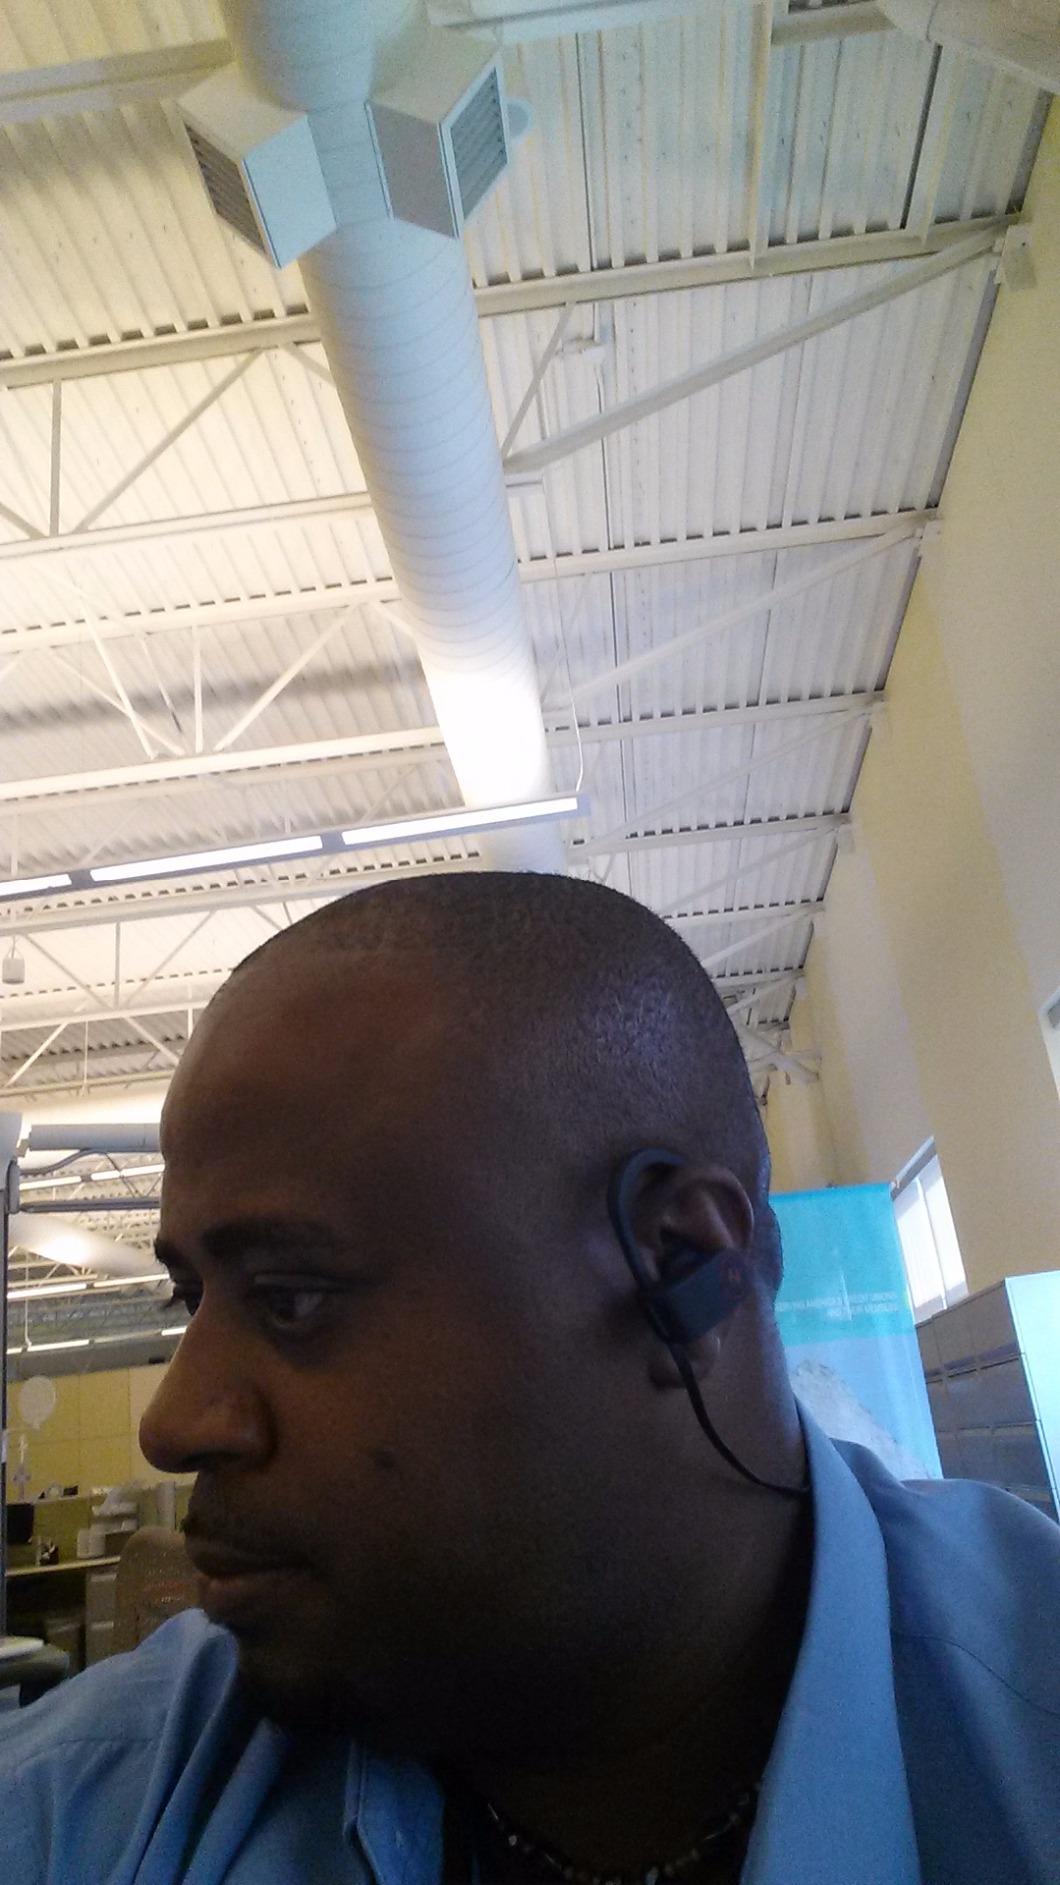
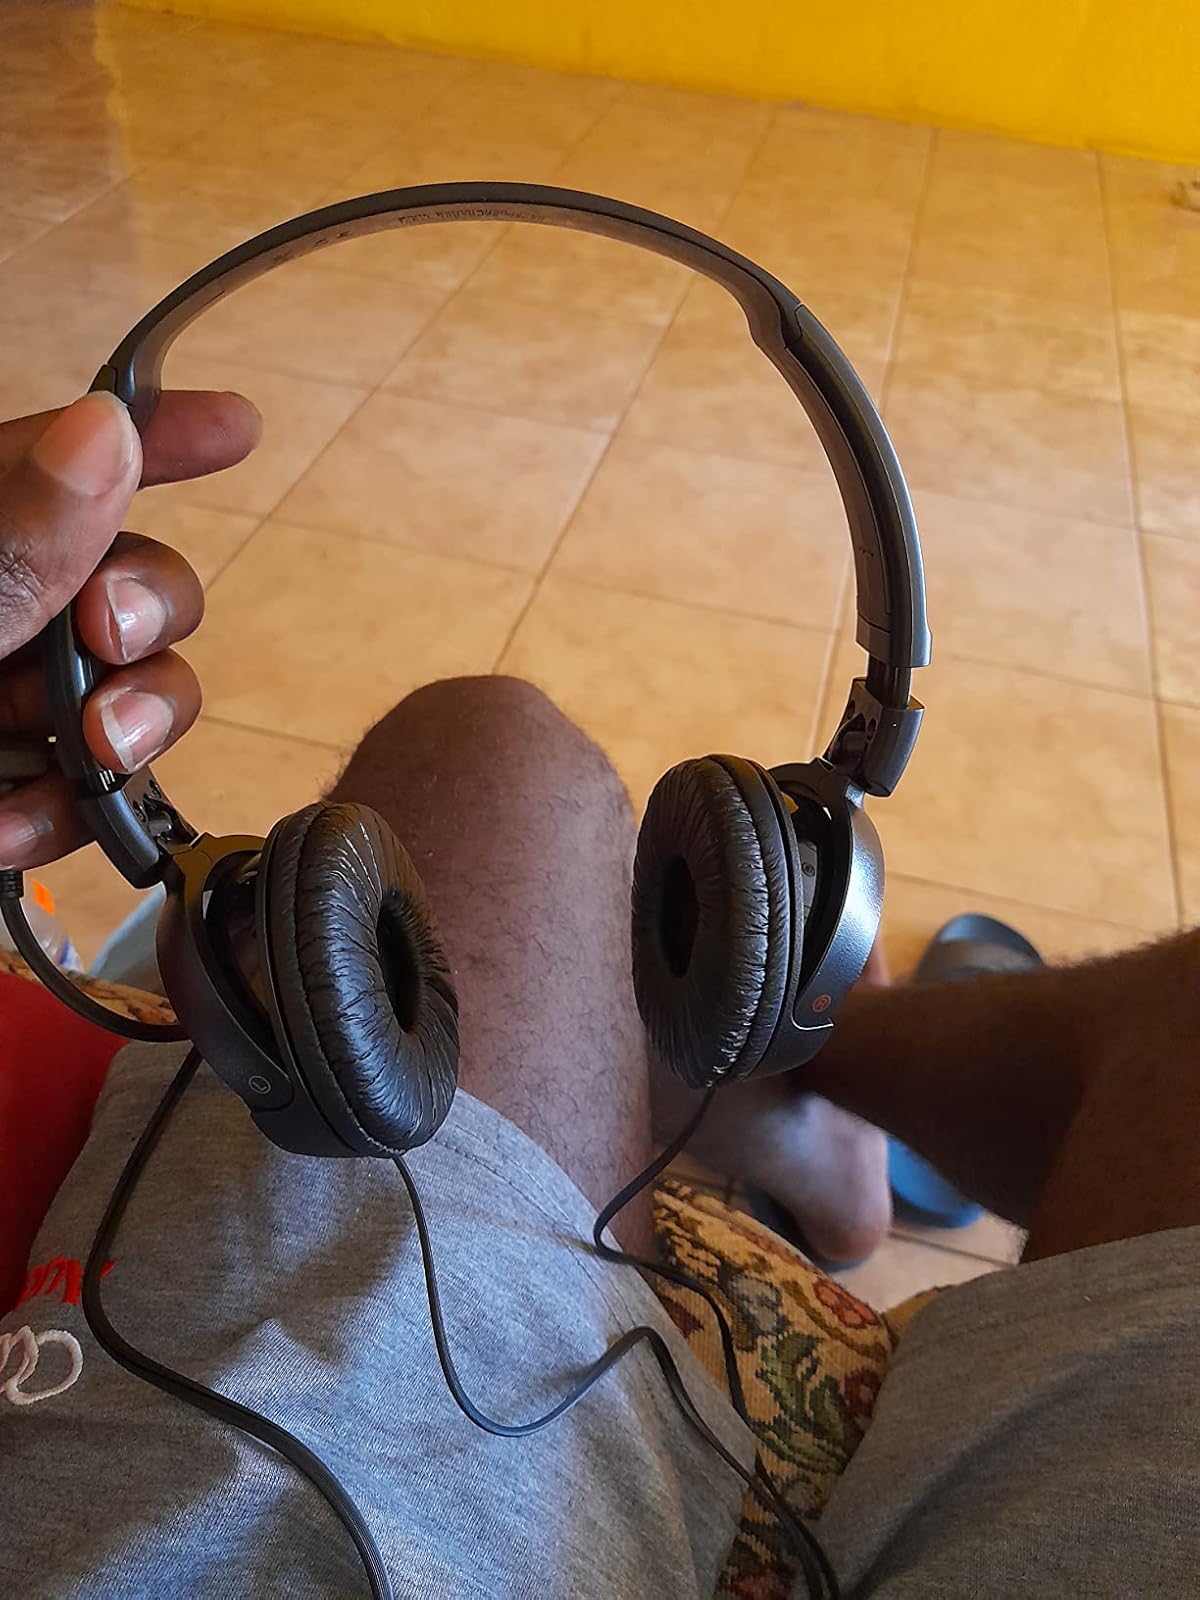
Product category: headphones
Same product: no